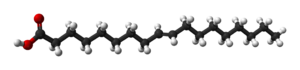
L’acide élaïdique est un acide gras trans correspondant à l'acide trans-Δ⁹ 18:1 n-9 et isomère de l'acide oléique.